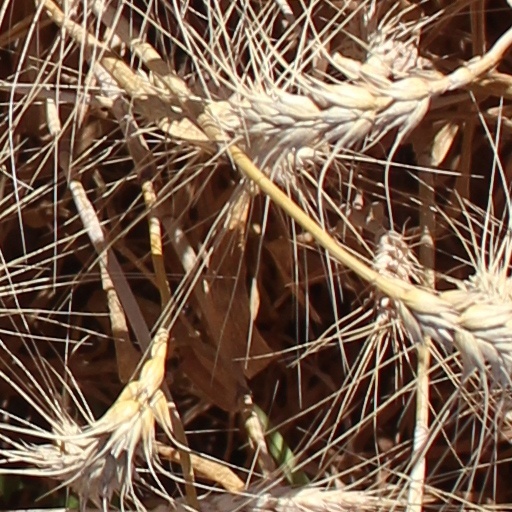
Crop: wheat